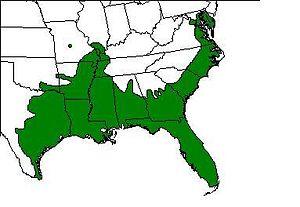
Dryophytes cinereus est une espèce d'amphibien de la famille des Hylidae. Cette grenouille arboricole est assez commune dans le sud des États-Unis.